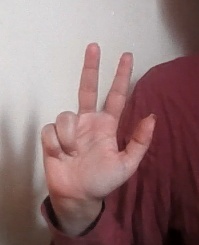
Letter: al